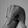
ASL letter: Q